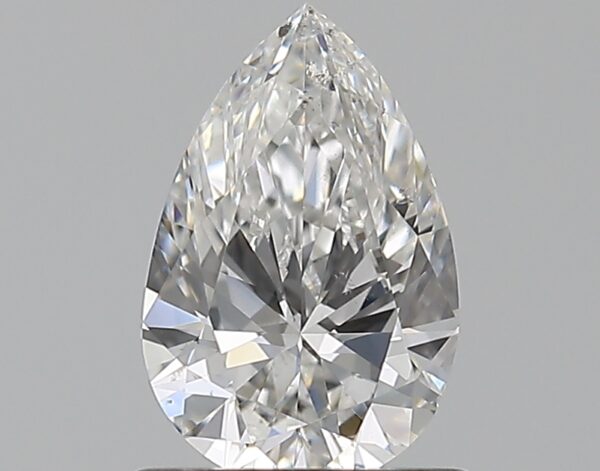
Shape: pear
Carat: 0.7
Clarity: SI1
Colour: E
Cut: EX
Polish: VG
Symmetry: VG
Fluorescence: N
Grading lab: GIA
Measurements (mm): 7.71 x 5.03 x 3.02